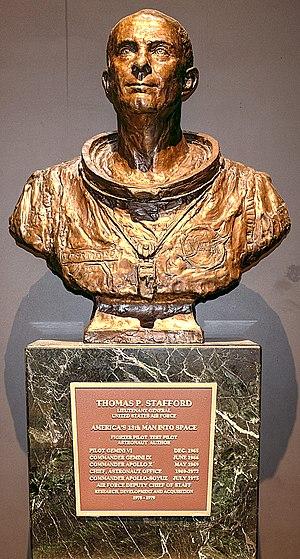
Thomas Patten Stafford, dit Tom Stafford, né le 17 septembre 1930 à Weatherford dans l'Oklahoma, est un officier de l'United States Navy, pilote d'essai et astronaute américain.